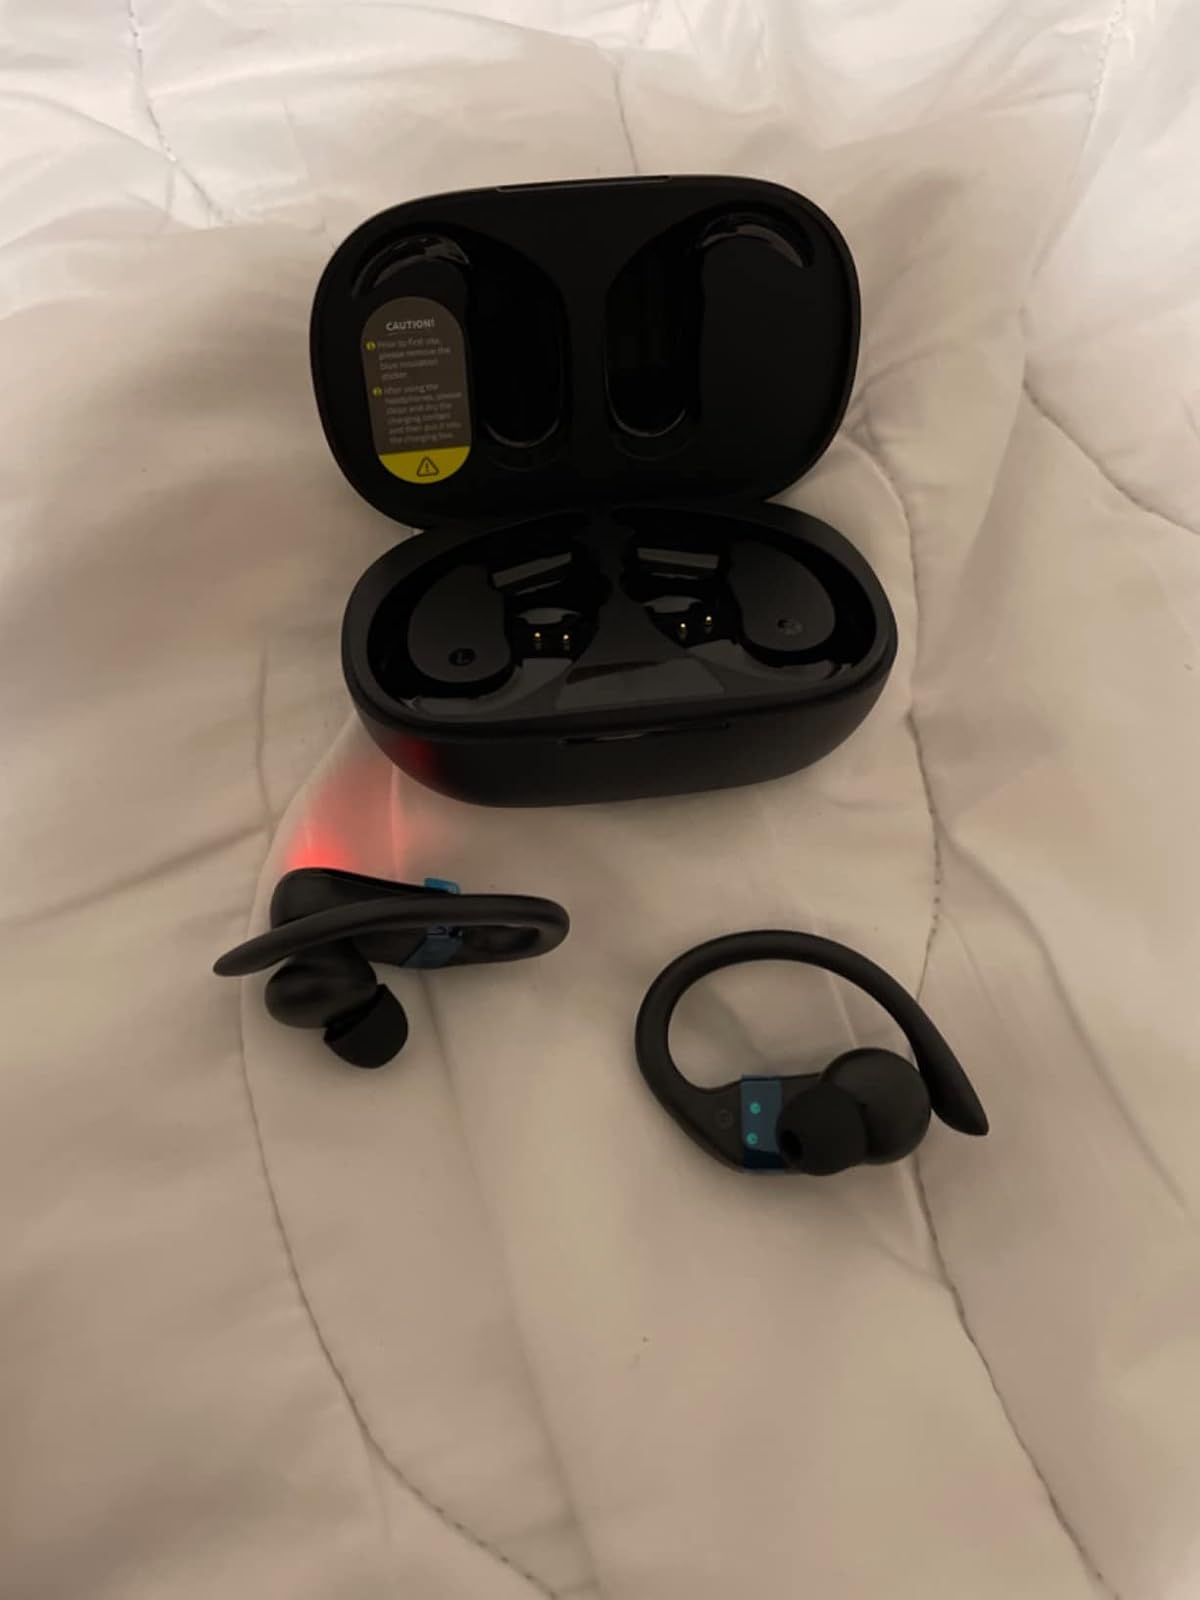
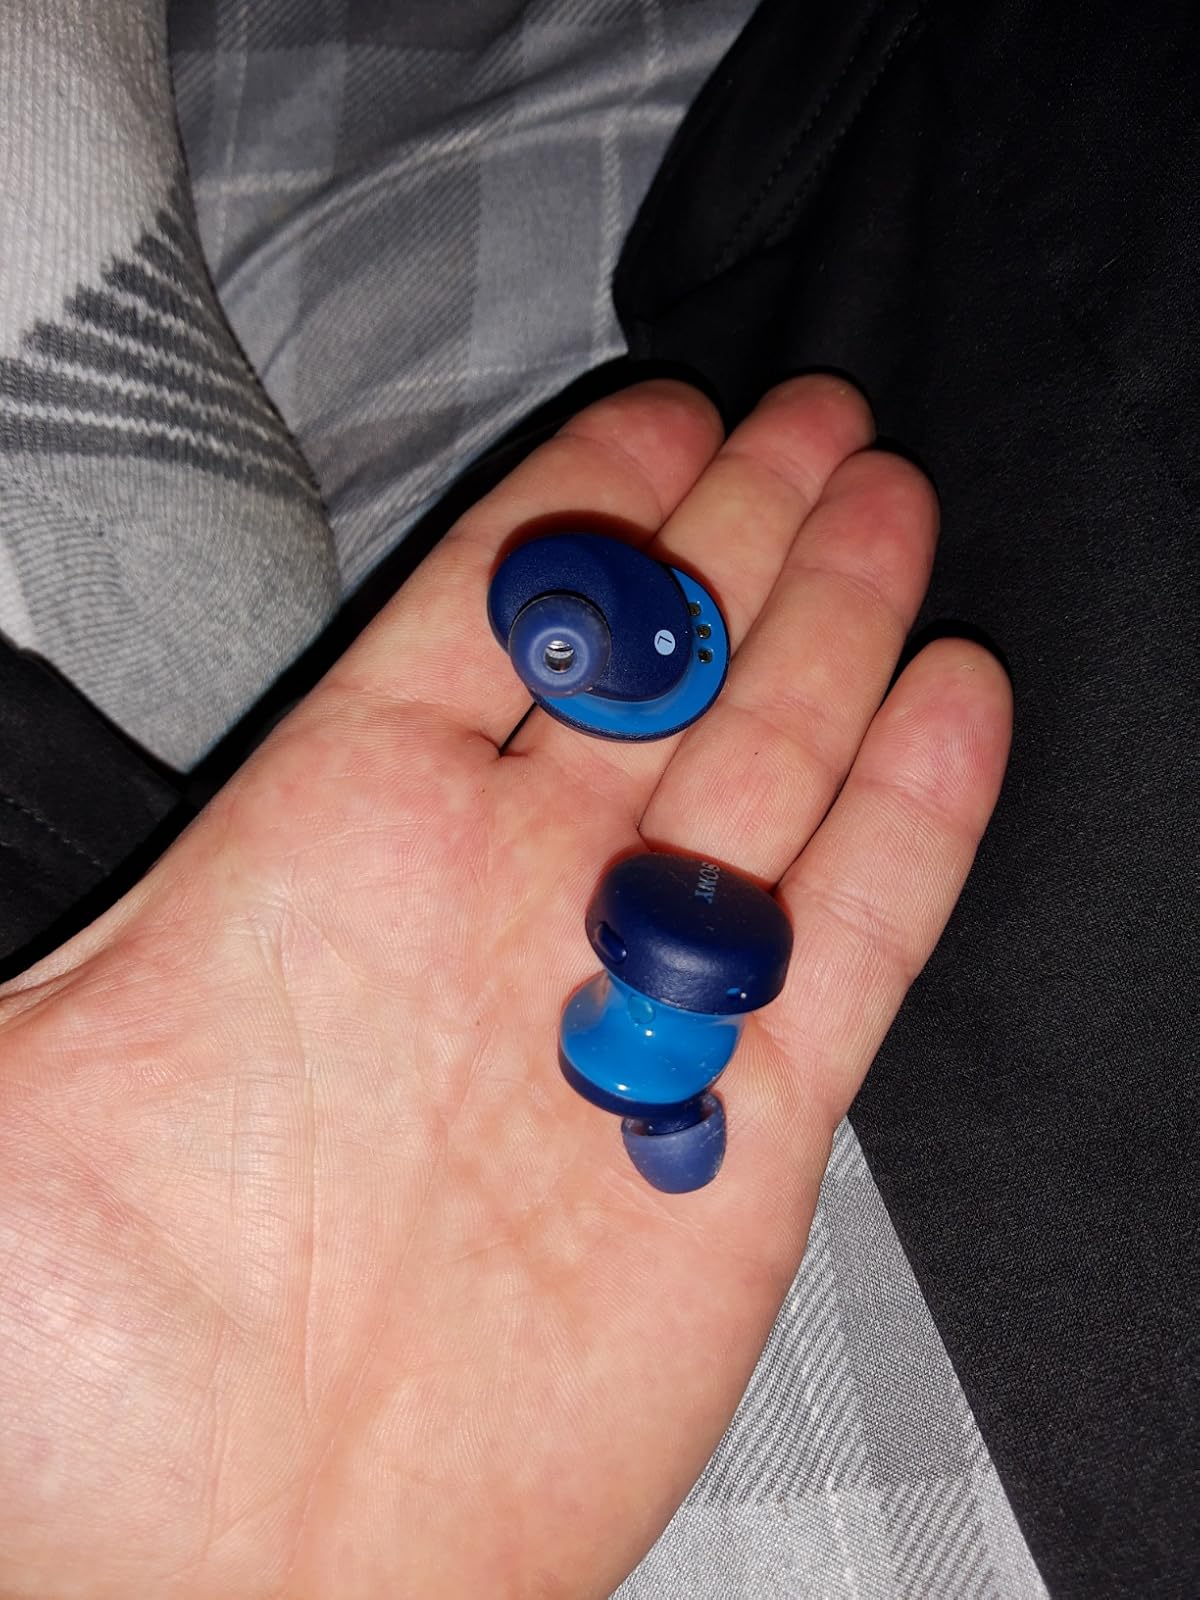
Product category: earbuds
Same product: no